Pinta (yacht)

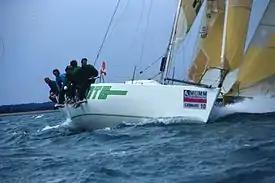
Pinta in the Solent near "West Lepe" mark, Admiral's Cup 1993

Pinta was a series of racing yachts owned by German industrialist and yachtsman Willi Illbruck. Pinta raced for DYC (Düsseldorfer Yachtclub)"" and KYC (Kieler Yacht Club).